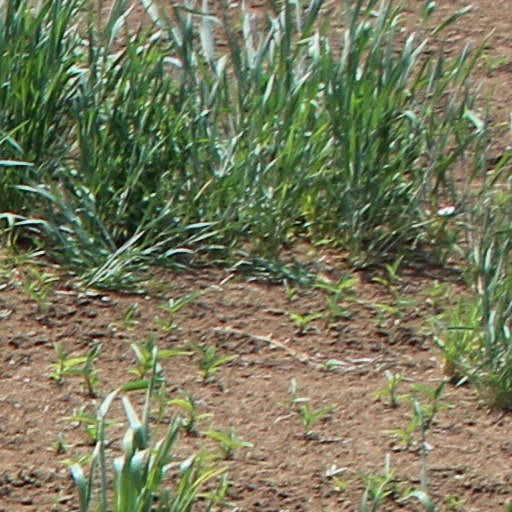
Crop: wheat